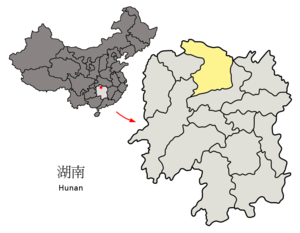
Changde est une ville de la province du Hunan en Chine. On y parle le dialecte de Changde du mandarin du sud-ouest.